53W53

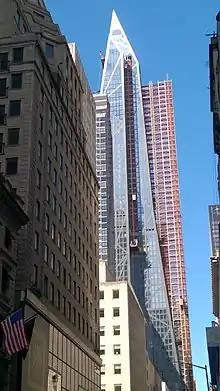
Side view of building from 54th Street, looking west with scaffolding visible, March 2019

In January 2014, MoMA decided to raze the American Folk Art Museum, which was between MoMA's existing structure and the proposed 53 West 53rd Street. The architectural community protested the planned demolition in part because that building was relatively new, having been completed in 2001. MoMA decided to proceed with the demolition because the American Folk Art Museum was in the way of MoMA's planned expansion, which included exhibition space within 53 West 53rd Street. In September 2014, Hines and Pontiac purchased a combined air rights from MoMA and St. Thomas Church for $85.3 million. At that time, the building became known as 53 West 53.